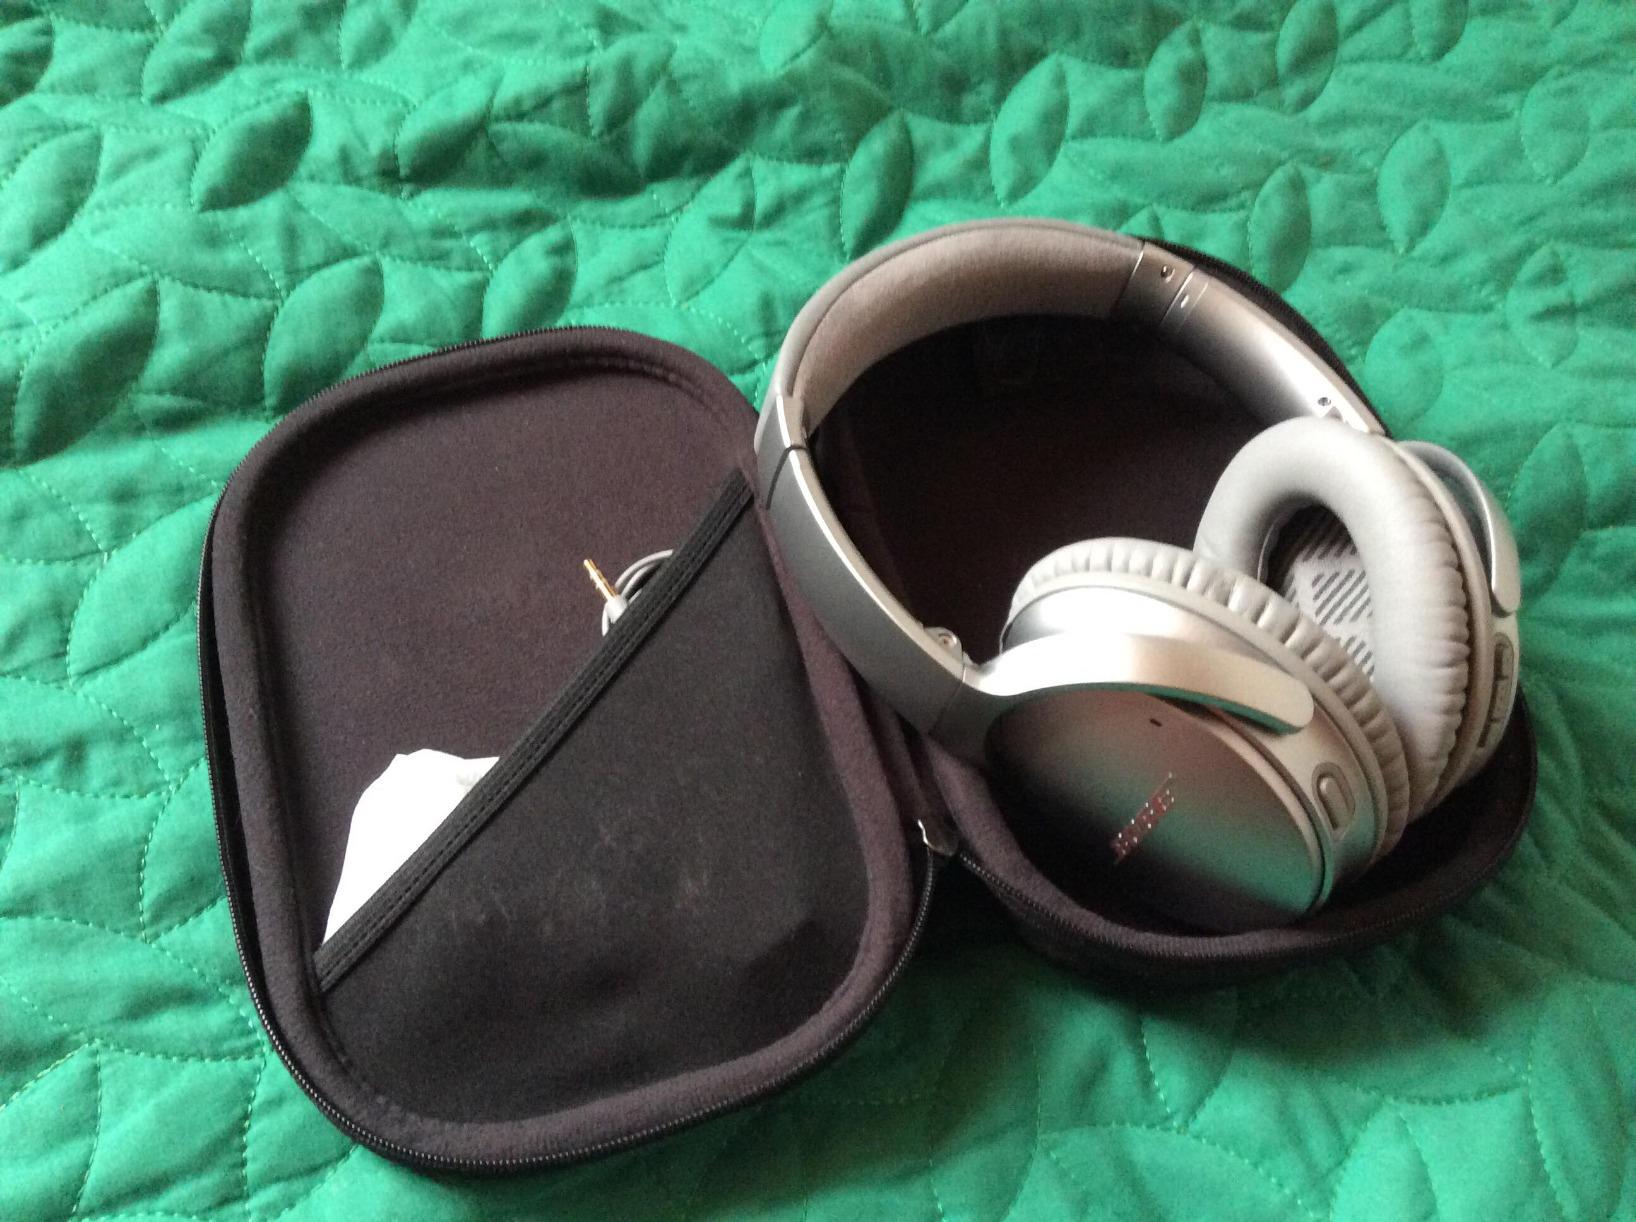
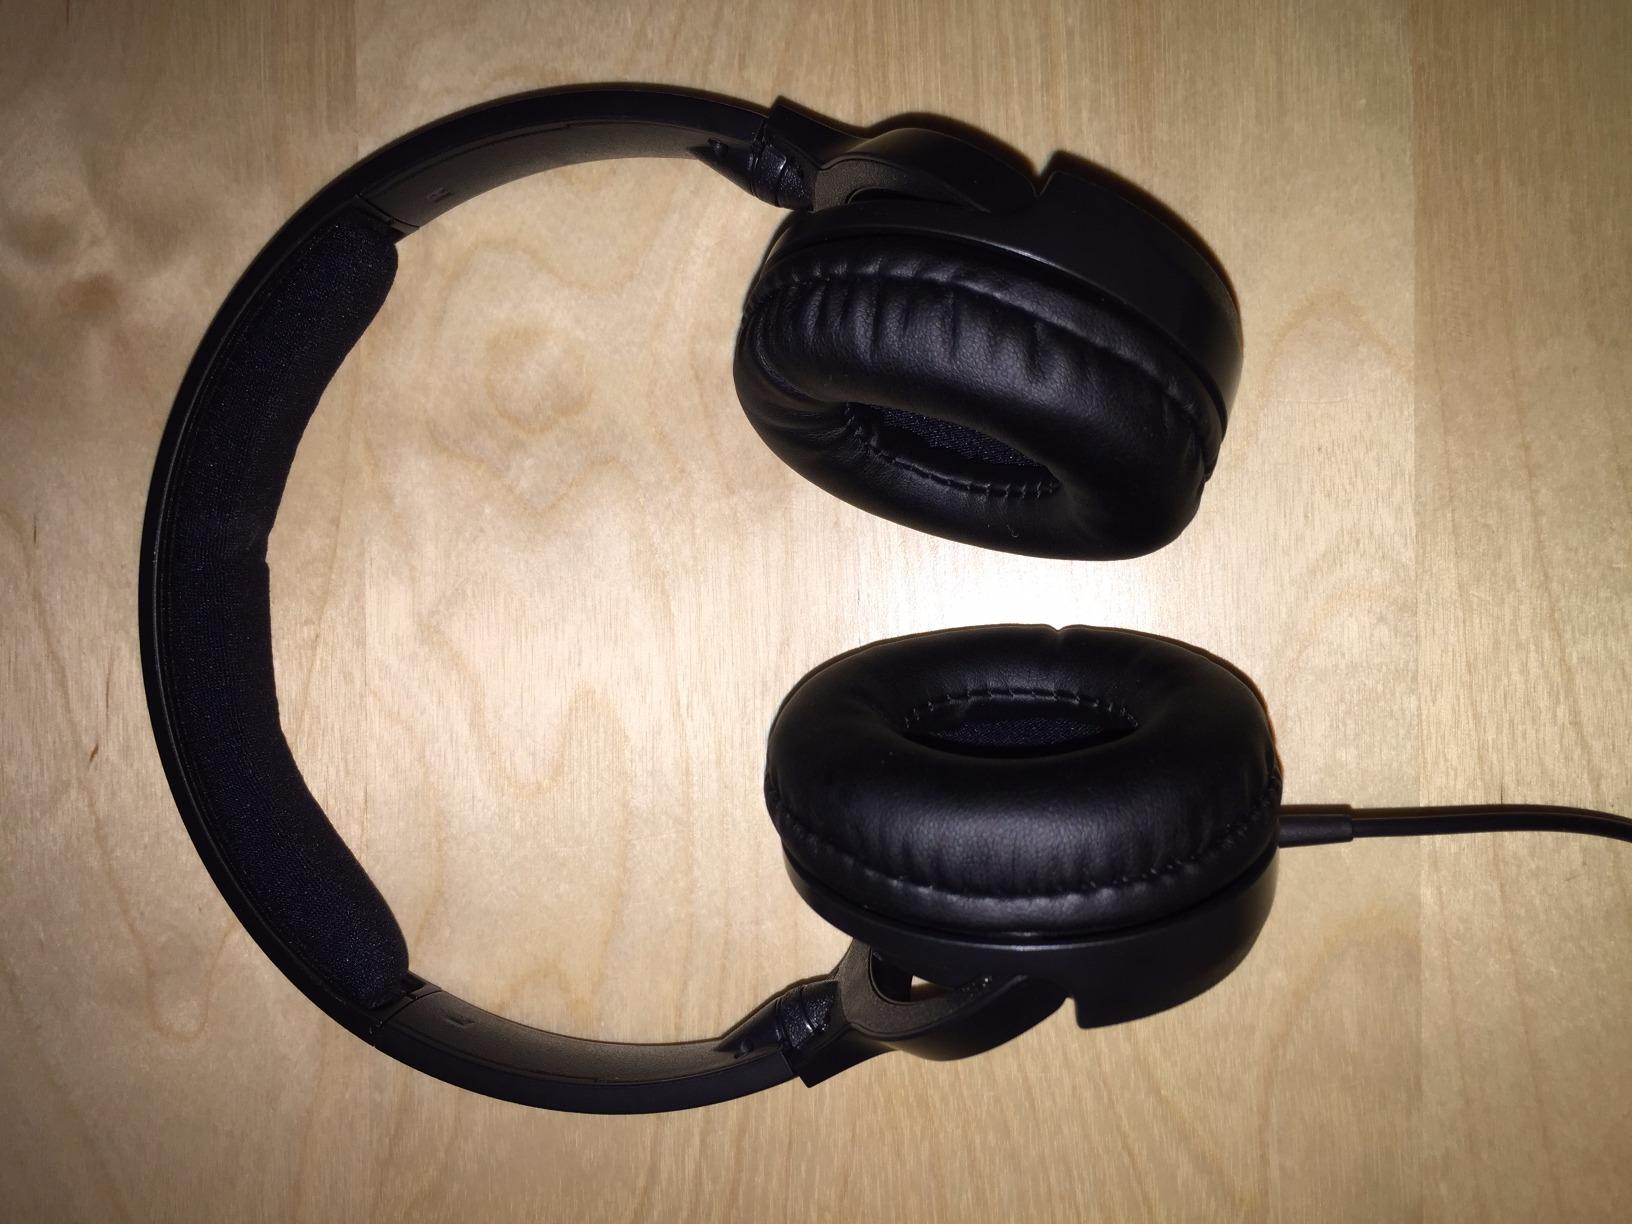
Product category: headphones
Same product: no